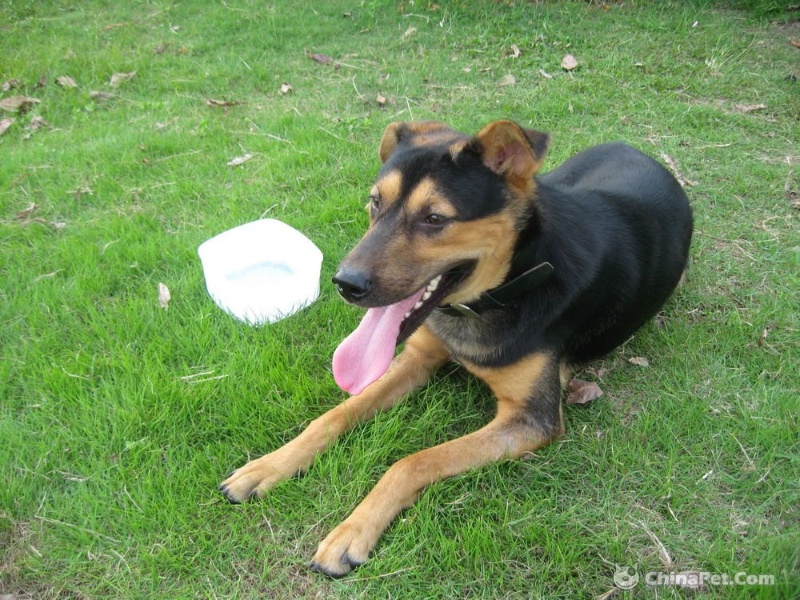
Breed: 258-n000104-Black_sable